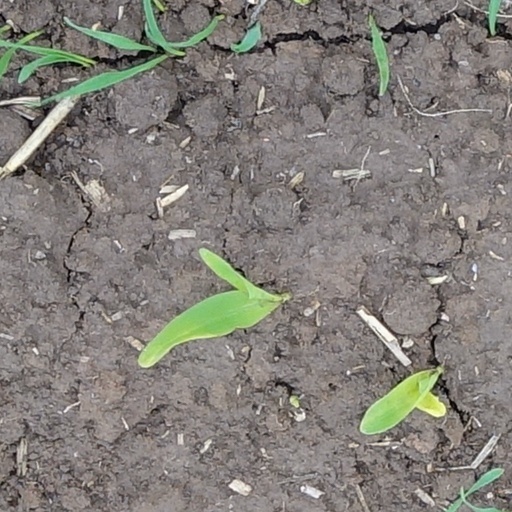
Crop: wheat